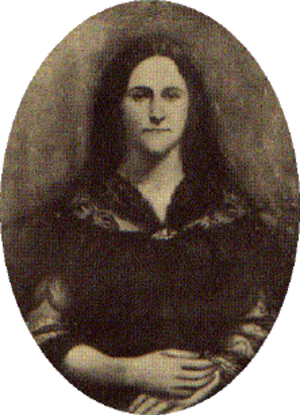
Henry Pelham Holmes Bromwell né le 26 août 1823 à Baltimore et mort le 7 janvier 1903 à Denver, est un homme de loi, un politicien et un franc-maçon américain. Avocat et juge, il sert en tant que député à la chambre des représentants de l'Illinois de 1865 à 1869. Il s'installe dans le Colorado en 1870 où en tant que député de cet État, il est nommé pour compiler les lois de celui-ci.